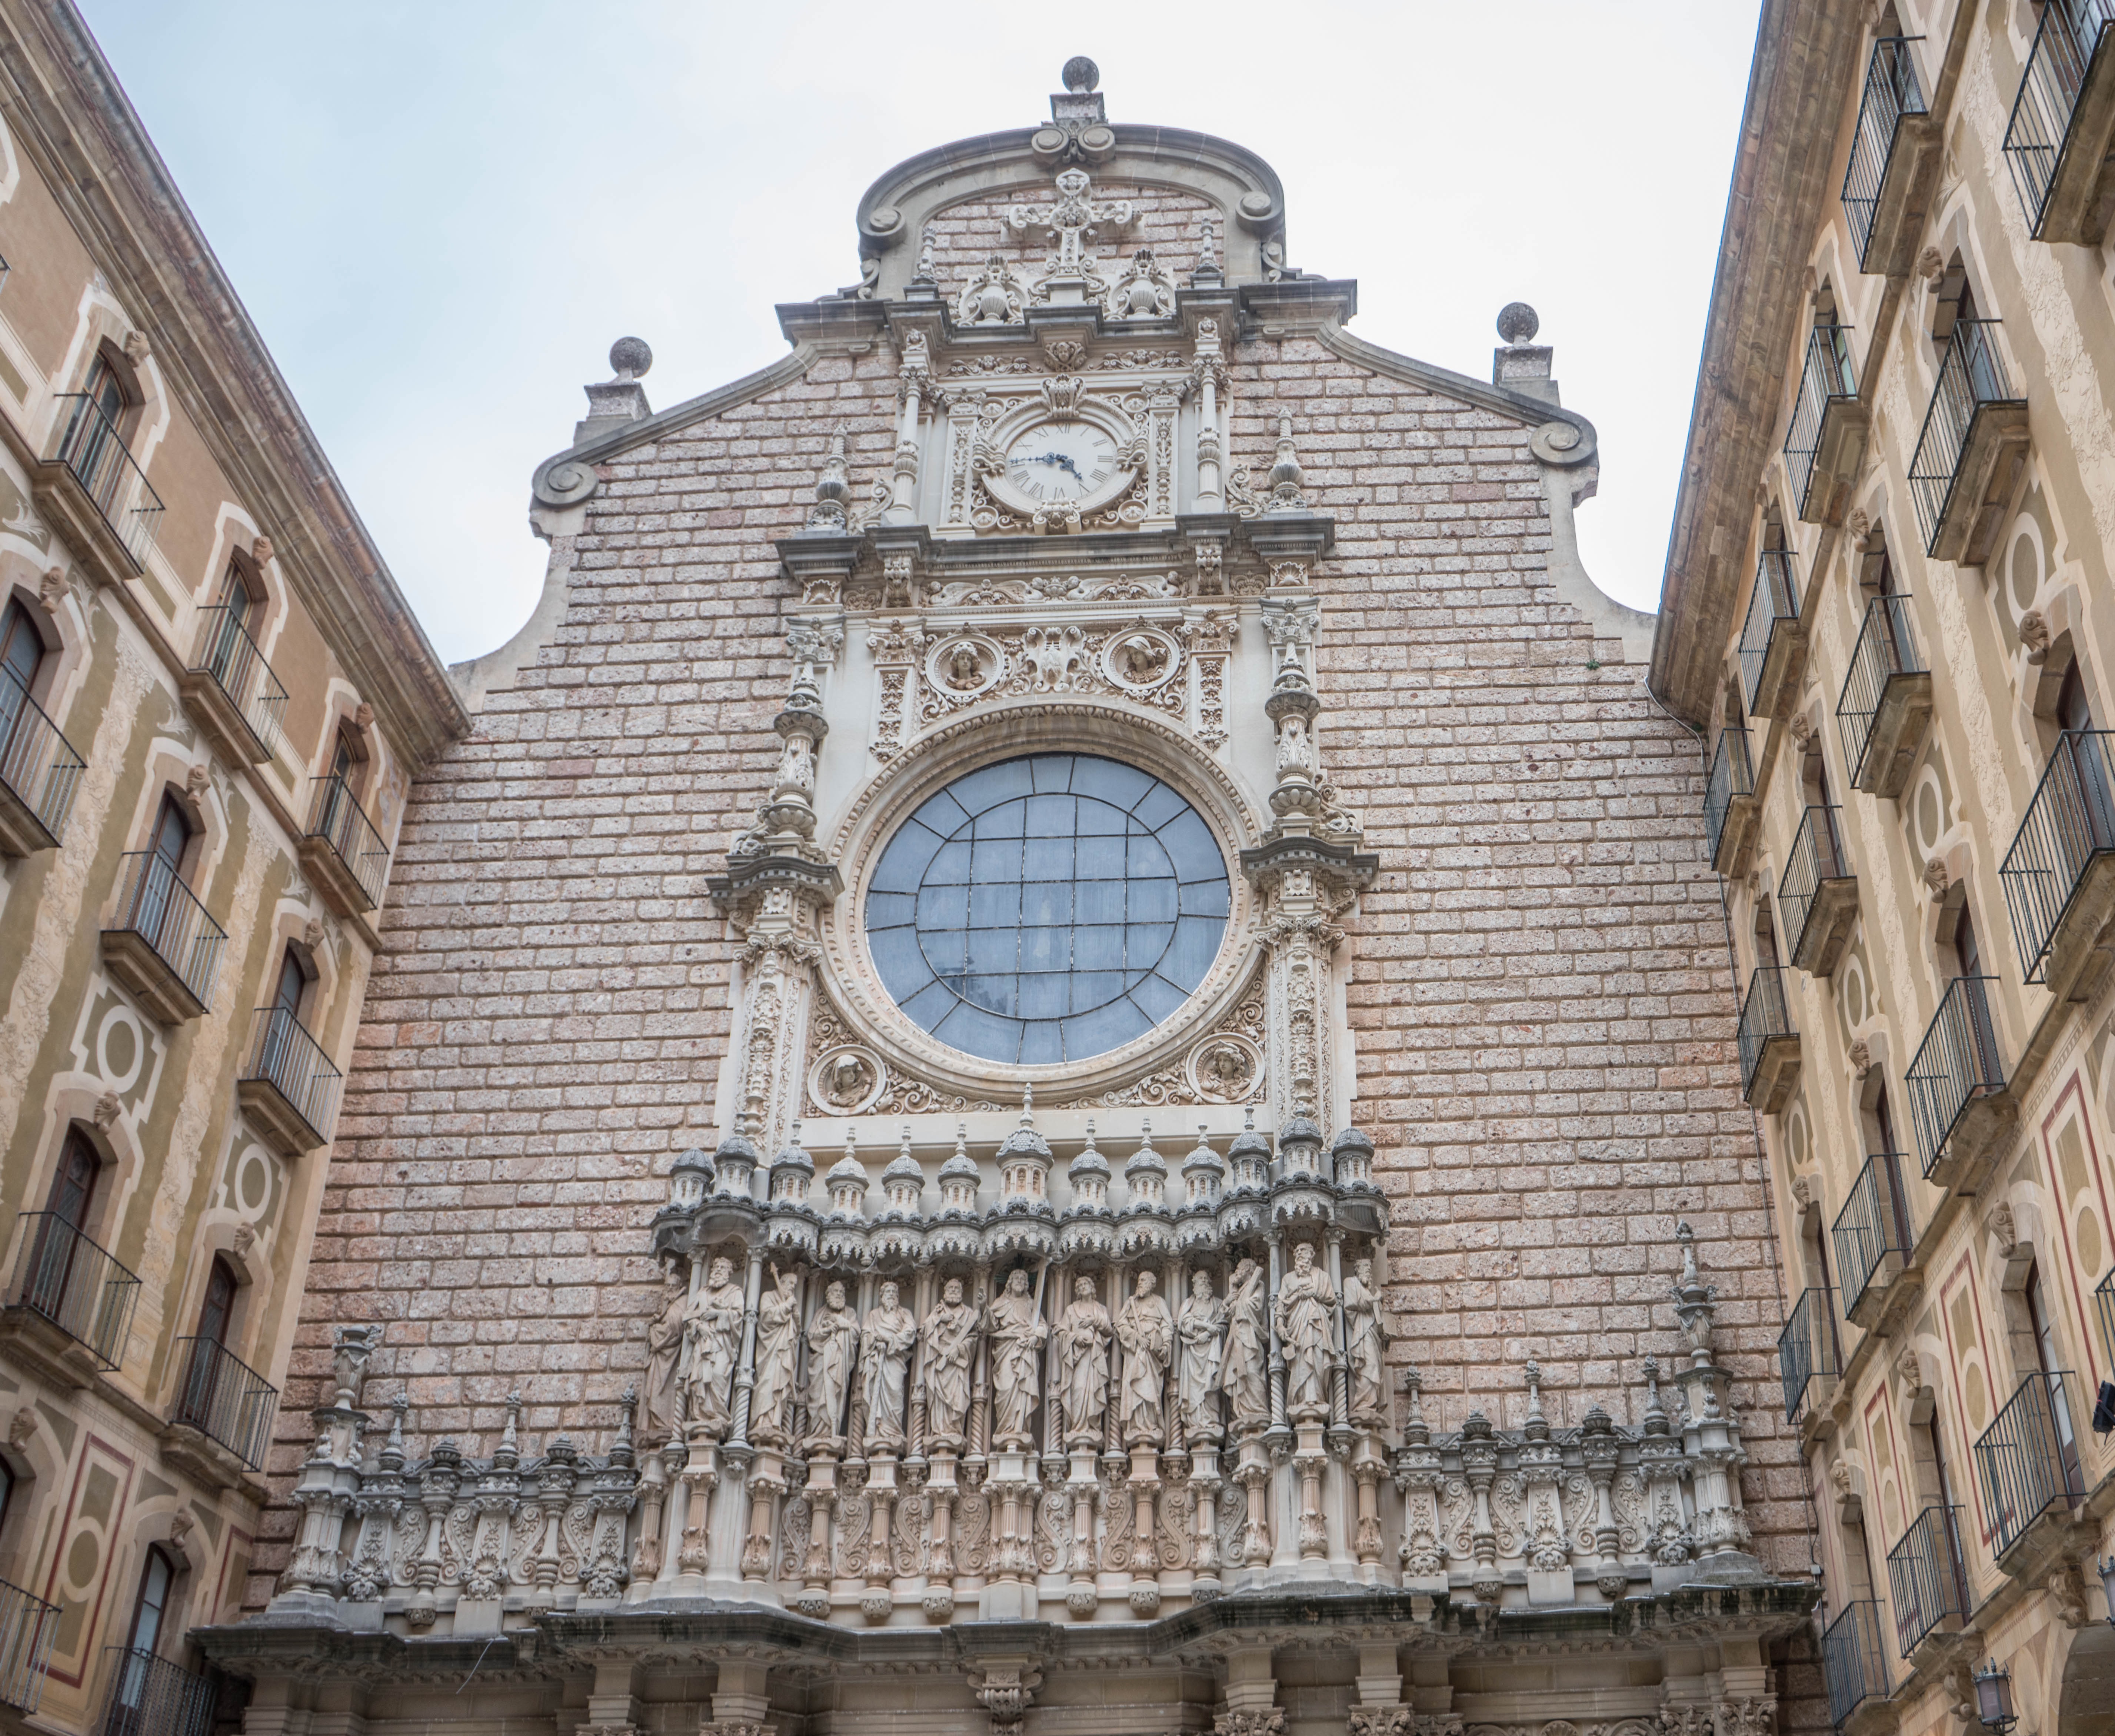
mountain, architecture, building, travel, religion, landmark, facade, church, cathedral, exterior, tourism, barcelona, place of worship, baptistery, catholic, spain, monastery, catalonia, synagogue, christianity, famous, basilica, dome, montserrat, historic site, ancient history, byzantine architecture